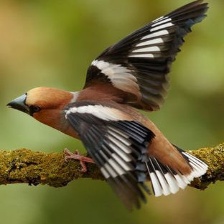
Species: HAWFINCH
Scientific name: COCCOTHRAUSTES COCCOTHRAUSTES